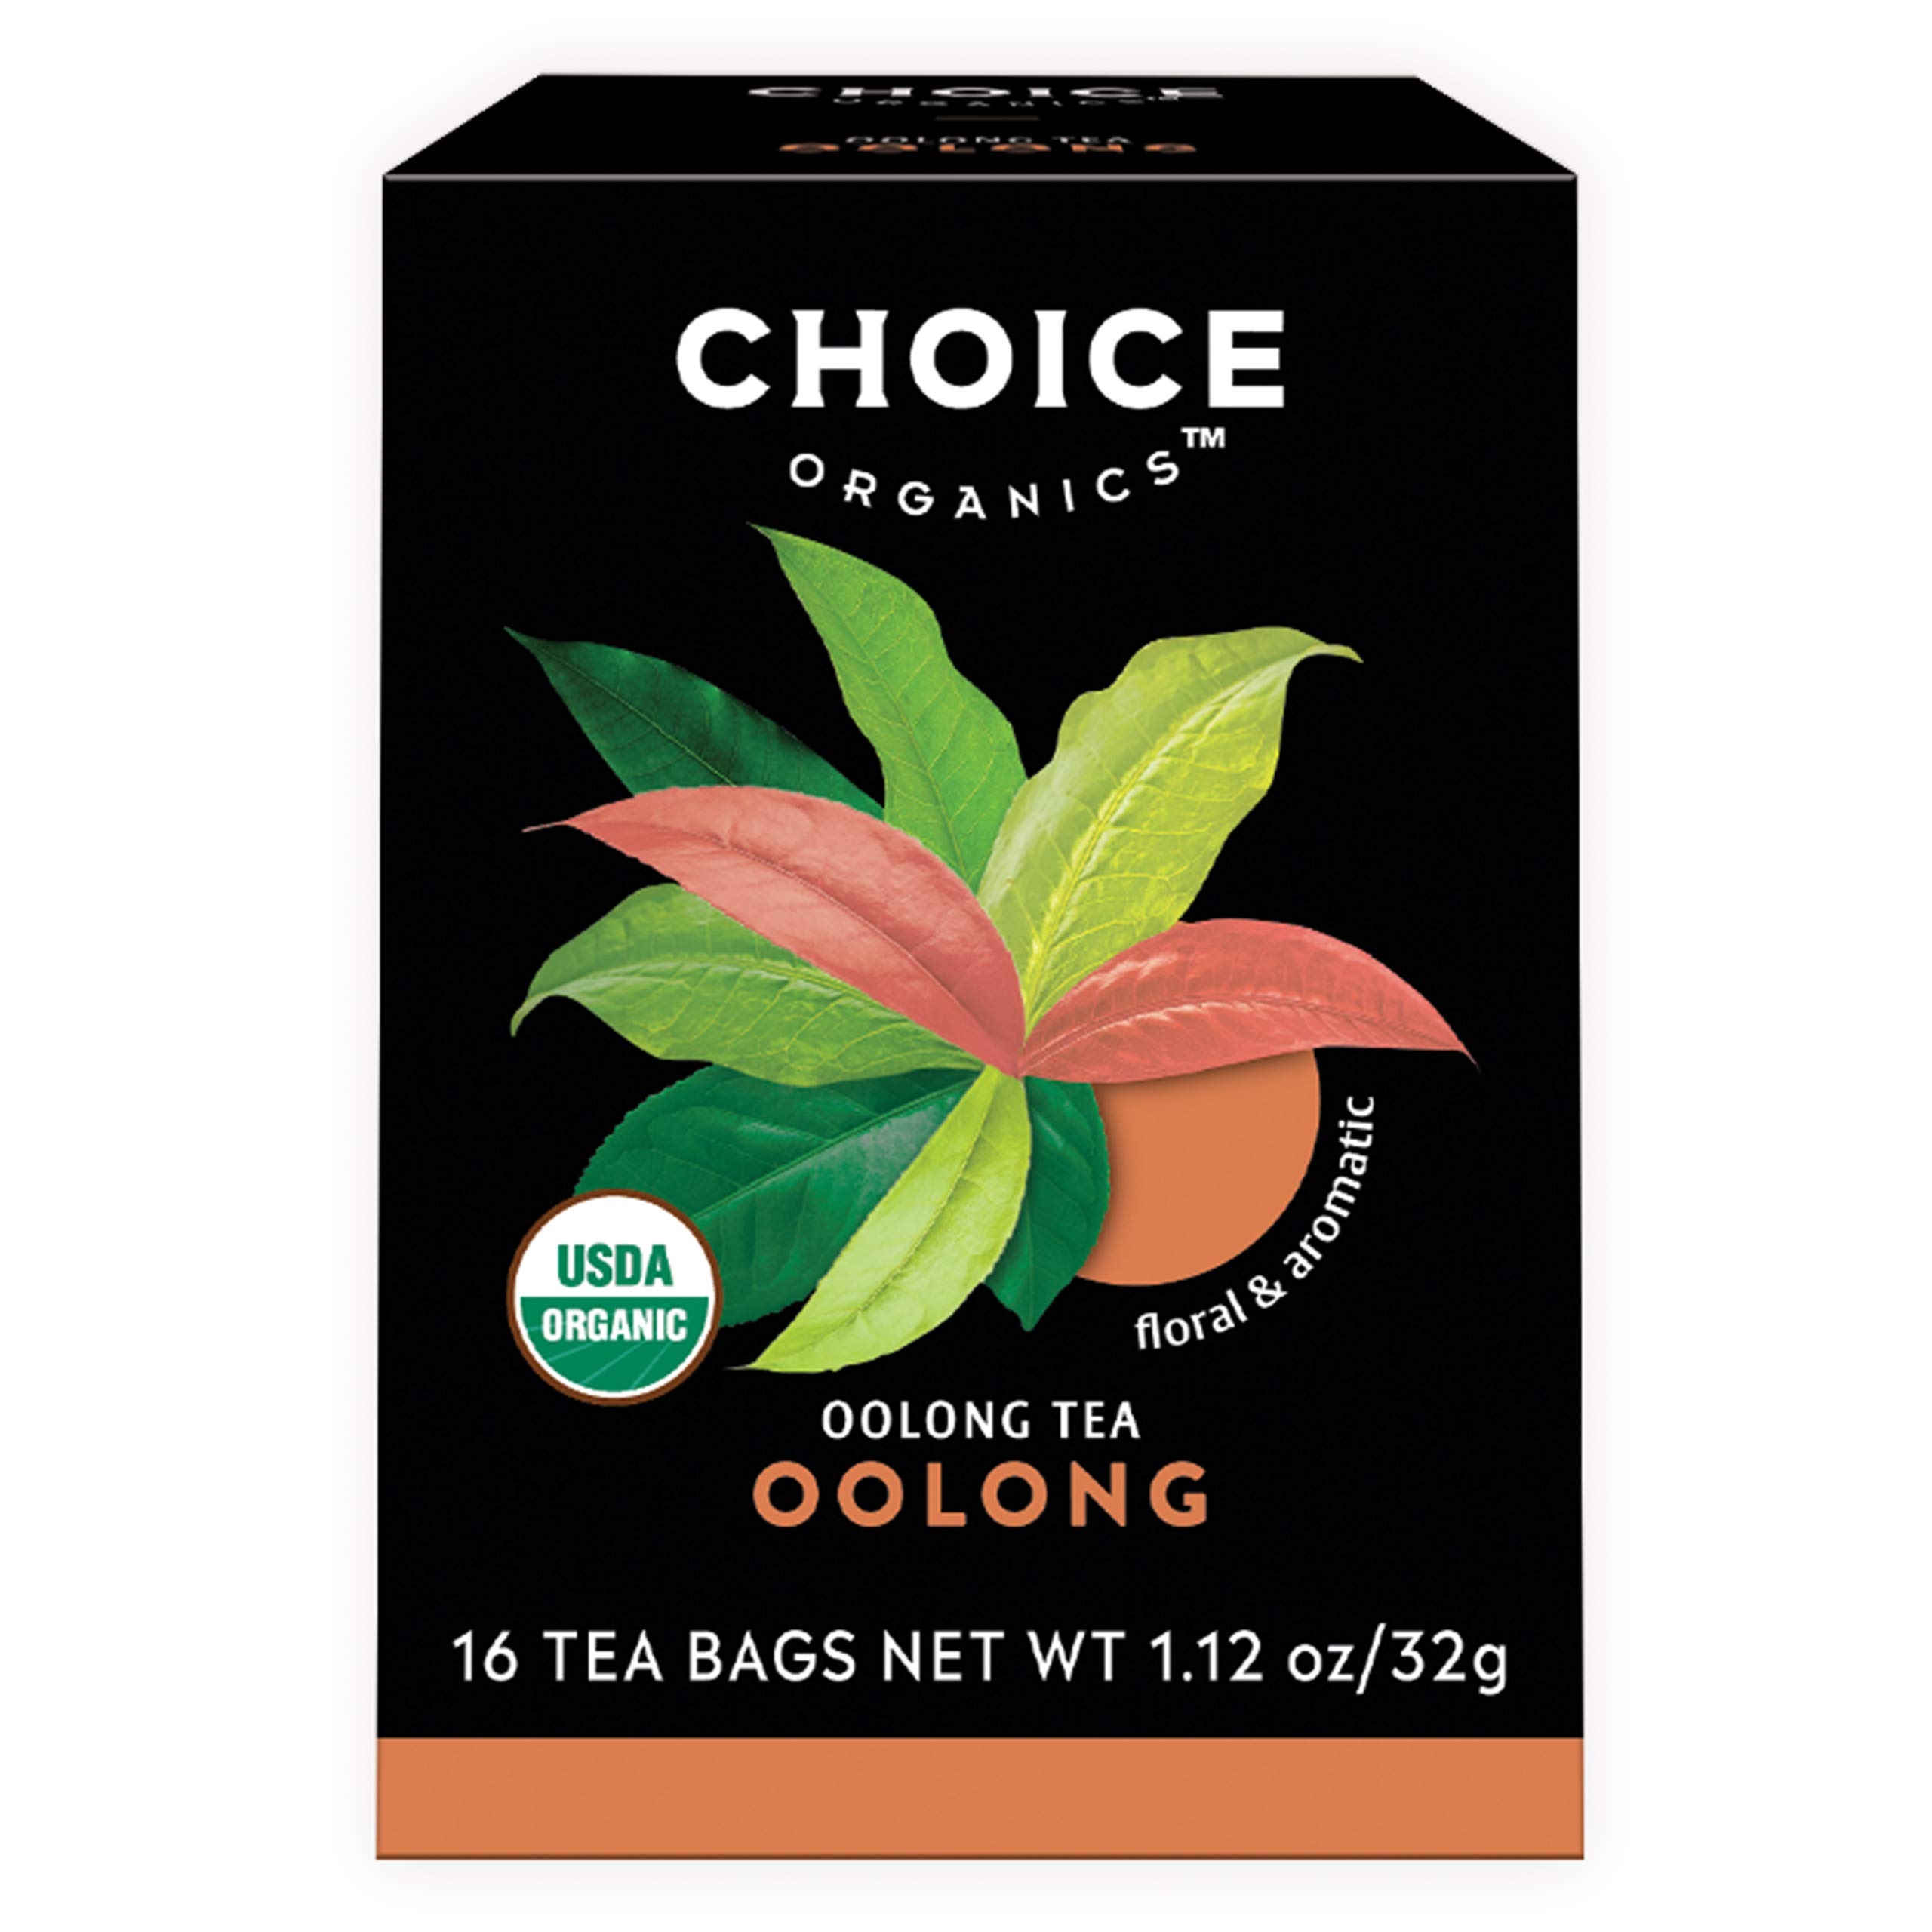
Item Name: Choice Organics - Organic Oolong Tea (1 Pack) - Fair Trade - Compostable - Contains Caffeine - 16 Organic Oolong Tea Bags
Bullet Point 1: Flavor: Choice Organics Organic Oolong tea is floral and aromatic. This tea balances a lightly roasted taste with subtle floral notes for a delicate, yet deeply complex flavor.
Bullet Point 2: Caffeine: A perfect pick-me-up. Each Organic Oolong tea bag contains approximately 40 mg of caffeine, as compared to approximately 90 mg in 8 oz of coffee.
Bullet Point 3: Better-For-You Ingredients: USDA Certified Organic, Non-GMO Project Verified, Fair Trade Certified, Kosher Certified, Vegan and Gluten Free. Crafted from high quality teas and botanicals – no artificial flavors or sweeteners.
Bullet Point 4: We Choose to Care for the Planet: Our organic teas are individually packaged in natural fiber, compostable tea bags and then packed into cartons made from 100% recycled paperboard. Our teas are expertly blended in our LEED-certified tea facility.
Bullet Point 5: Tea with Intention: A collection of black, puerh, oolong, green, white and herbal teas, sustainably sourced and blended to perfection for a full-flavored taste experience every time.
Value: 16.0
Unit: Tea bags

Price: 4.09